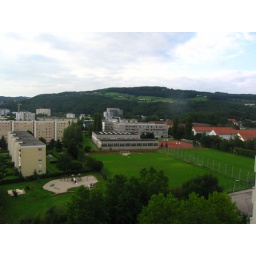
View from my window on the 10th floor of Sommershaus in Linz.